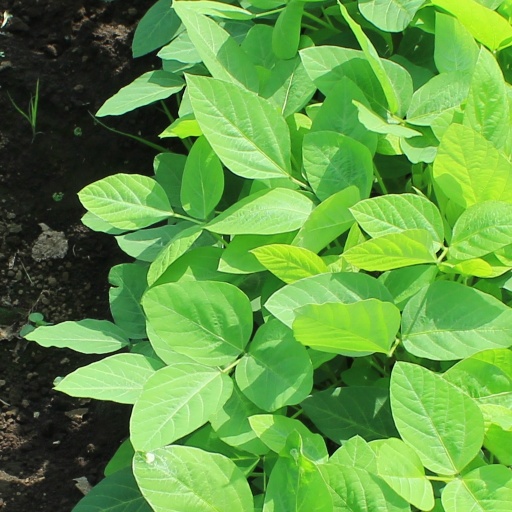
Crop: soybean